Jersey City, New Jersey

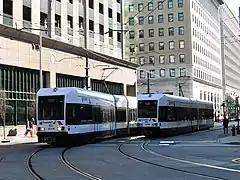
Hudson–Bergen Light Rail at Exchange Place

The Loew's Jersey Theatre is a 3,500-seat historic movie palace and performing arts venue in the Journal Square neighborhood of Jersey City. It was built in 1929 and designed by the architectural firm of Rapp and Rapp. It is one of five Loew's Wonder Theatres in the New York metropolitan area and the only one built outside of New York City. When it opened it was called the "most lavish temple of music and entertainment" in New Jersey. In 2021, the theatre closed to undergo a $105 million renovation with a reopening scheduled for 2026 as a modern performing arts venue.